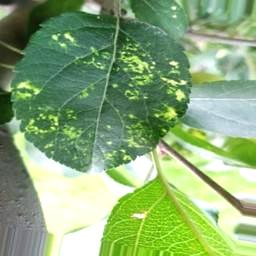
Label: Apple_Mosaic